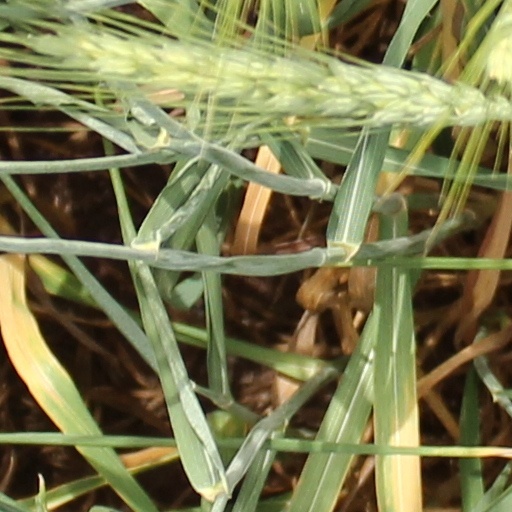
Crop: wheat